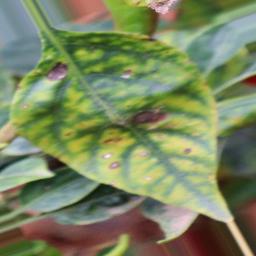
Label: nutritional